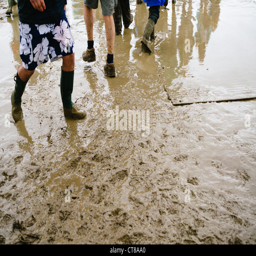
walking through the mud at festival